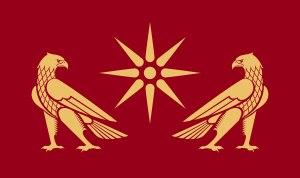
Les Artaxiades ou Artašesian sont des rois d'Arménie qui ont régné sur ce royaume d'environ 189 av. J.-C. à environ 12 apr. J.-C. Sous cette dynastie, le pays subit deux influences majeures : une influence perse, qui poursuit son action, et une influence hellénistique croissante ; il s'ouvre en outre au commerce international. Sous l'un des rois artaxiades, Tigrane II, l'Arménie va connaître son expansion maximale, avant de devenir un enjeu, sous ses successeurs, entre Parthes et Romains.